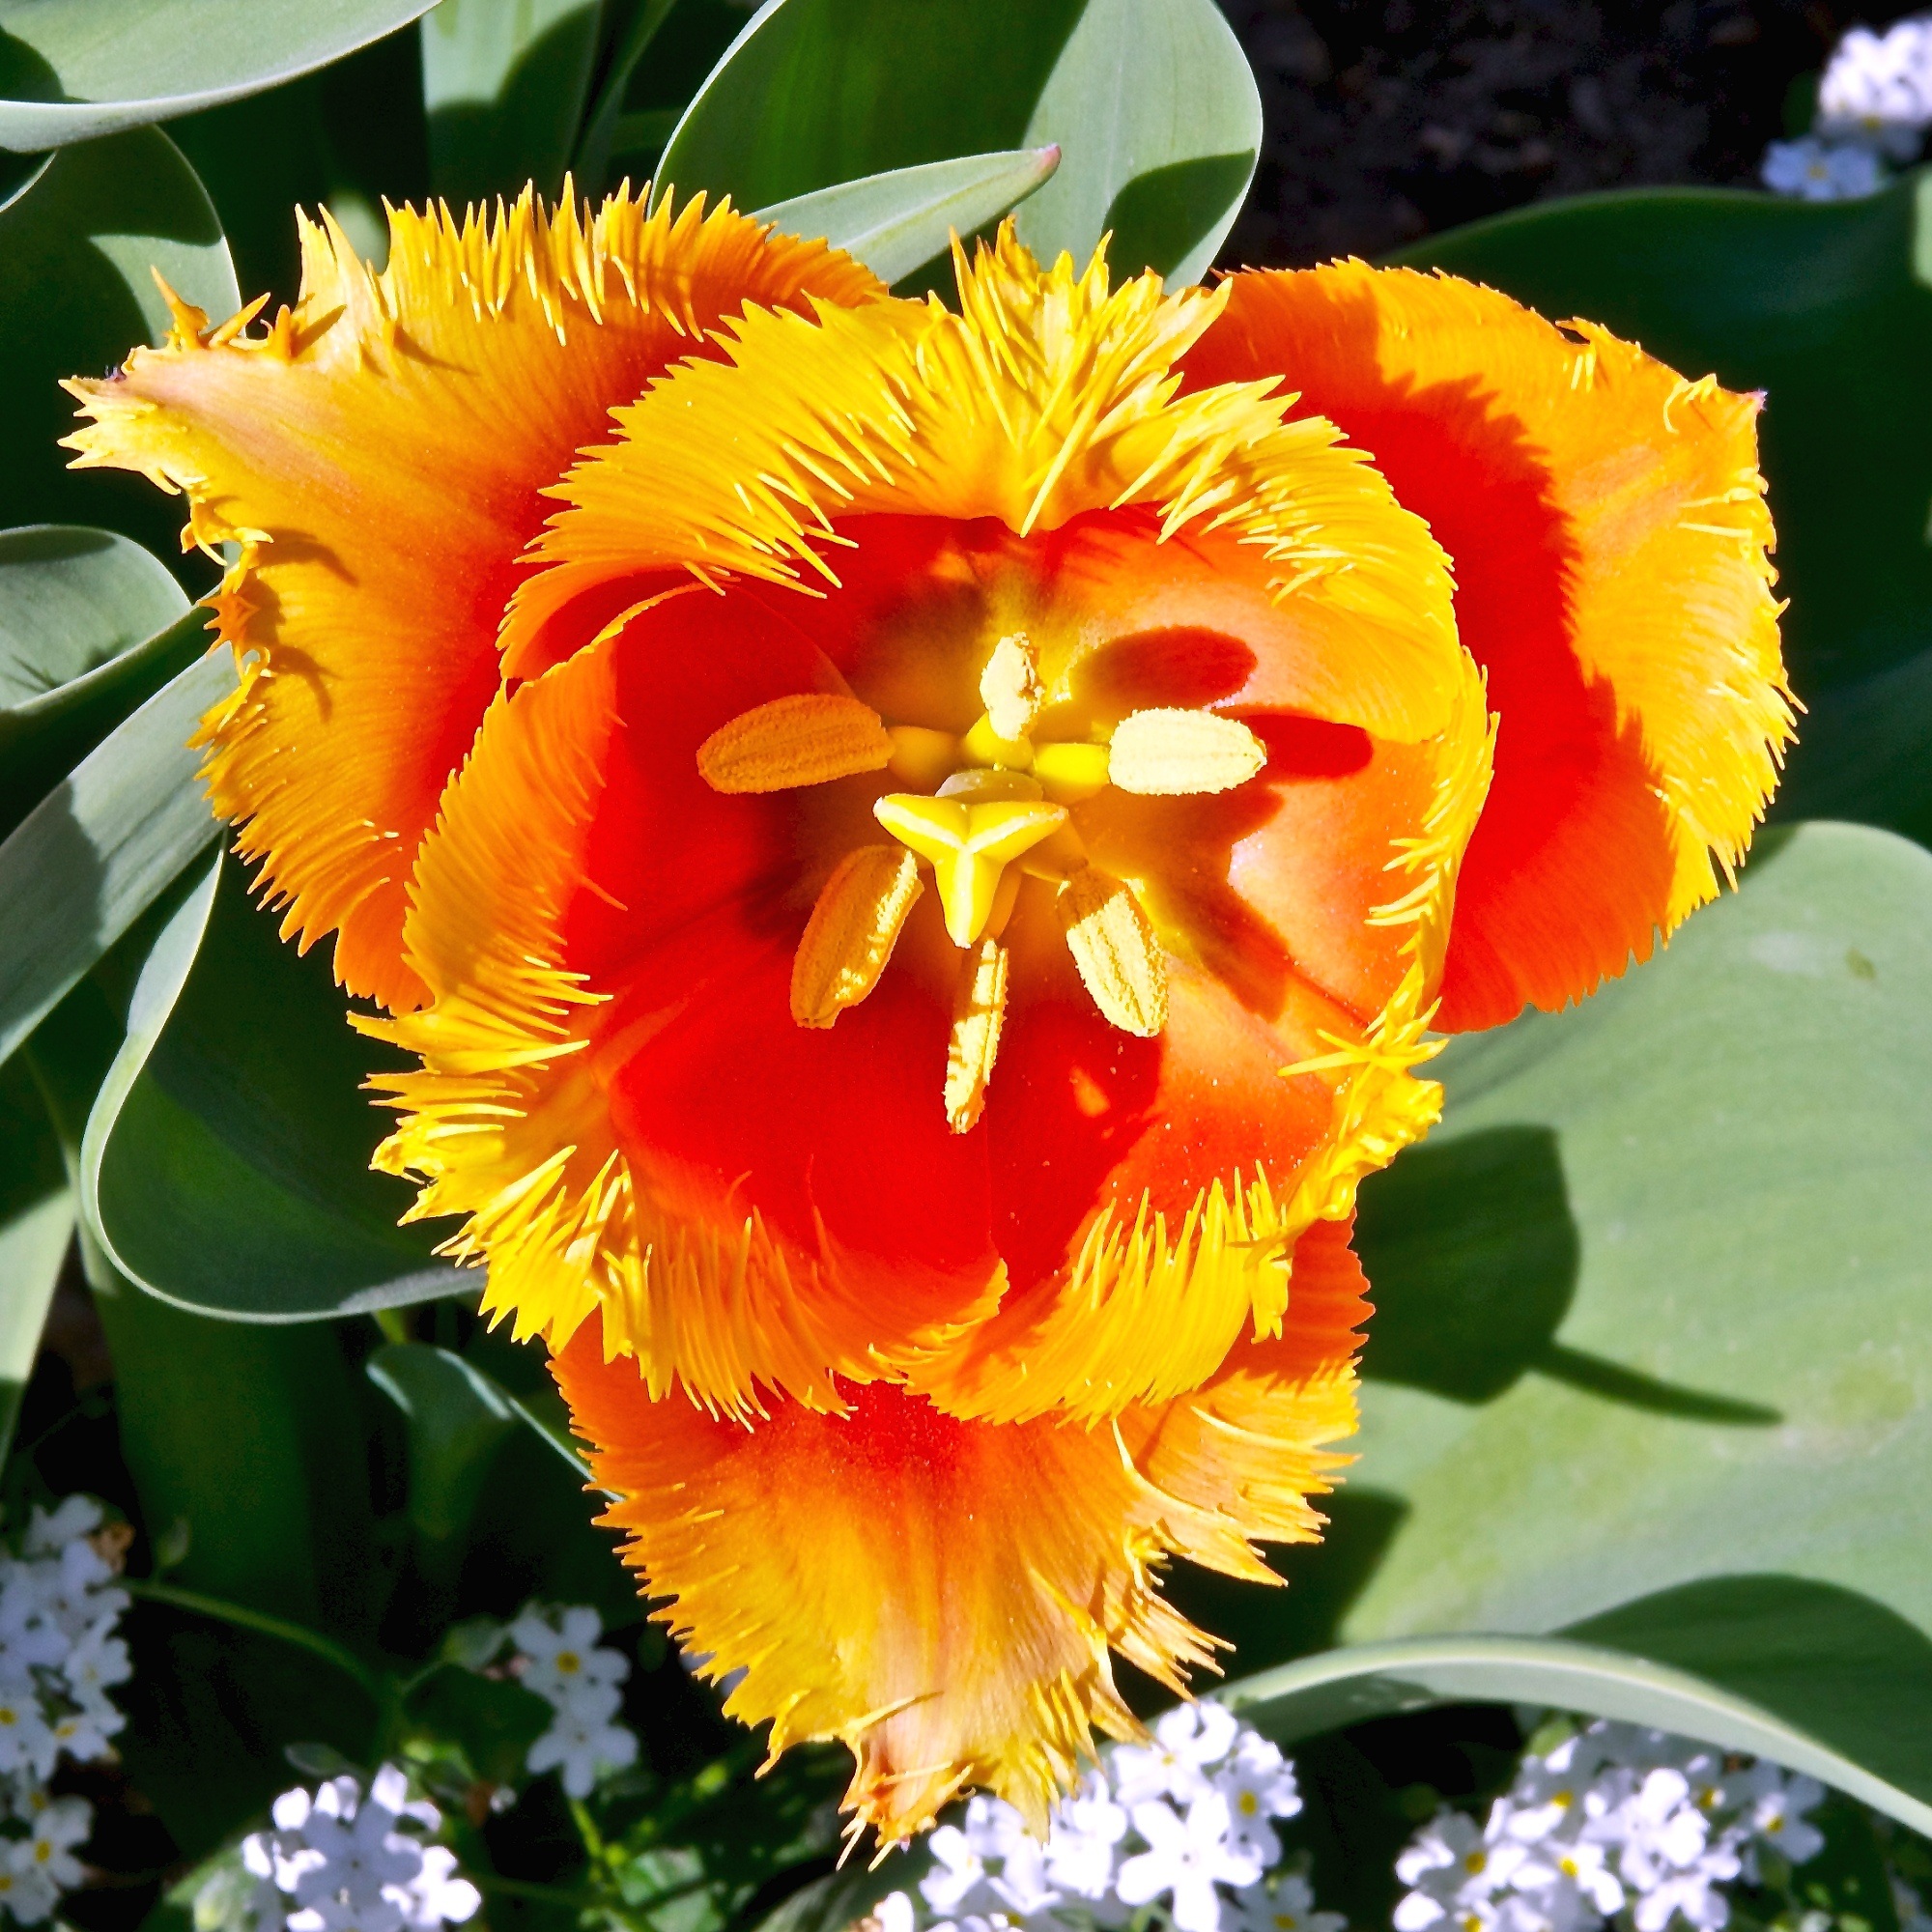
plant, flower, petal, floral, orange, red, macro, fresh, blooming, colorful, garden, flora, plants, flowers, petals, blossoms, growing, flowering plant, parrot tulip, land plant